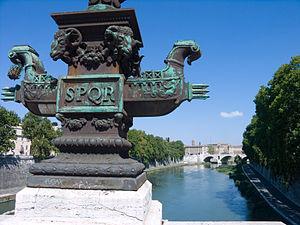
Rostra (ou rostres, proues avec éperons navals) sur le Ponte Mazzini, le Tibre, le Ponte Principe Amadeo Savoia Aosta et l'ospedale Santo Spirito à Rome, Italie. Italiano: Roma, ponte Mazzini: il Tevere verso ponte Principe Amedeo e il Santo Spirito